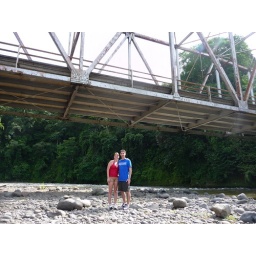
getting ready to white water raft in Costa Rica